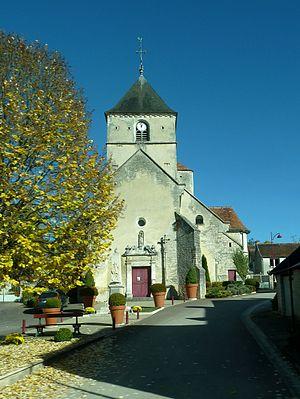
Courteron - Place de l'église - Aube France
Courteron est une commune française, située dans le département de l'Aube en région Grand Est.